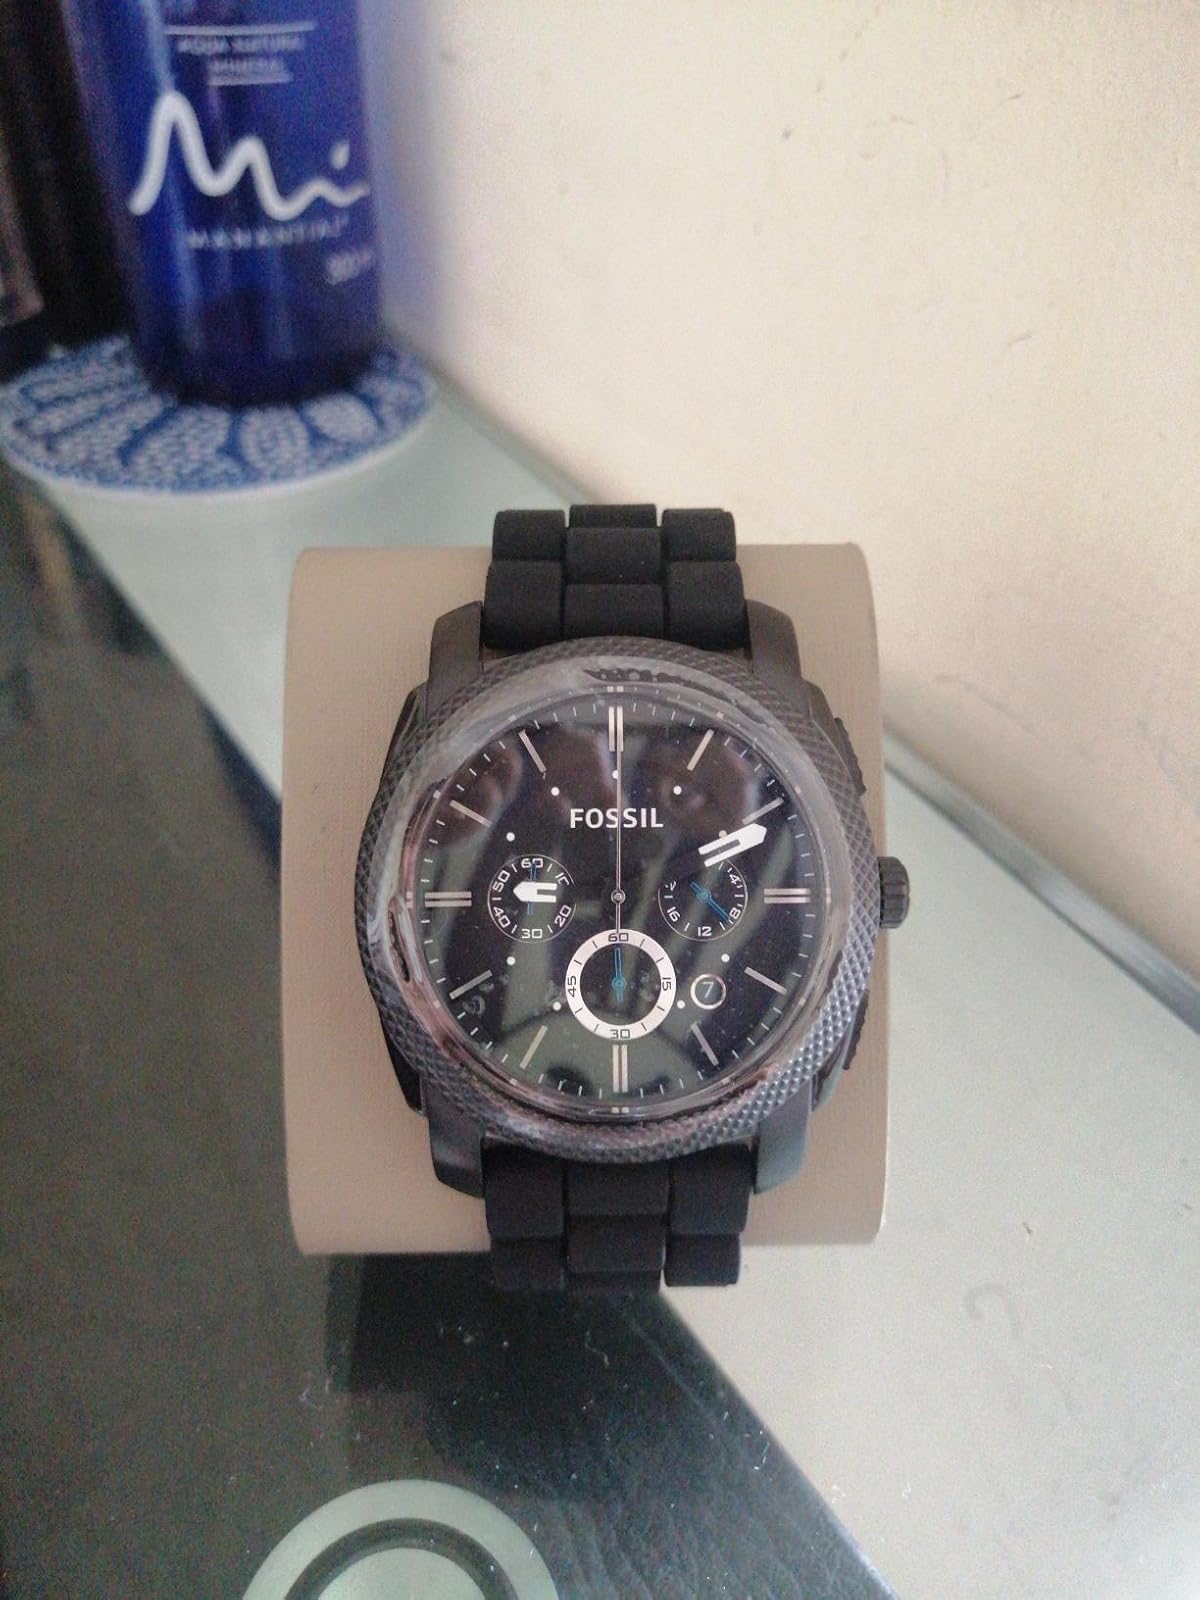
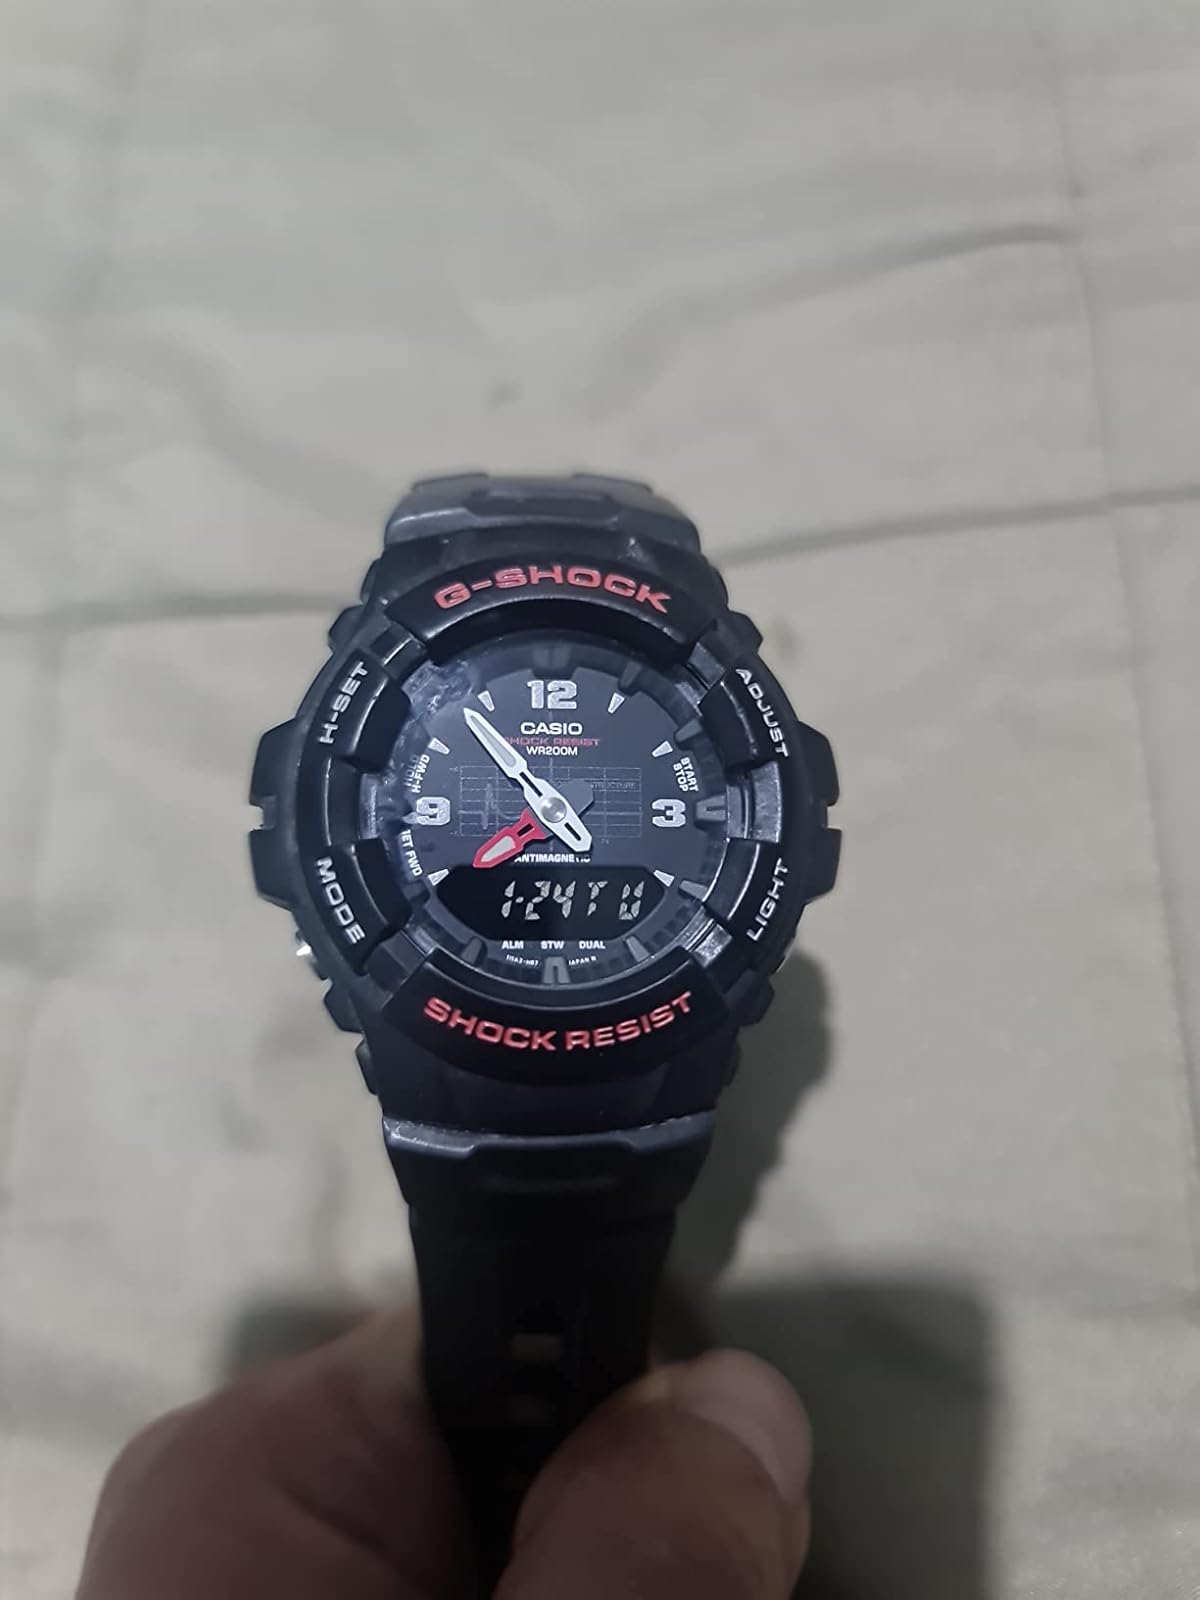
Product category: accessories_watch
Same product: no